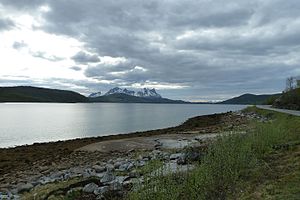
Presteidfjorden
Presteidfjorden
Presteidfjorden er en fjord i Hamarøy kommune i Nordland fylke i Norge. Den er den sydvestlige, indre del af en bugt som går ind fra Vestfjorden, omkring Tannøya, mellem Tranøya i vest og Horneset i øst.